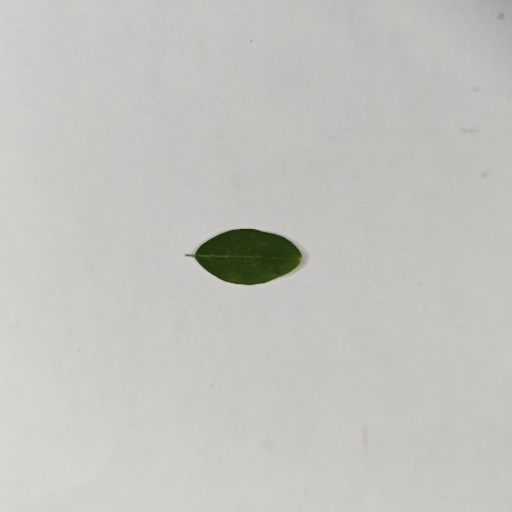
Species: Sojina
Leaf condition: Healthy Leaf